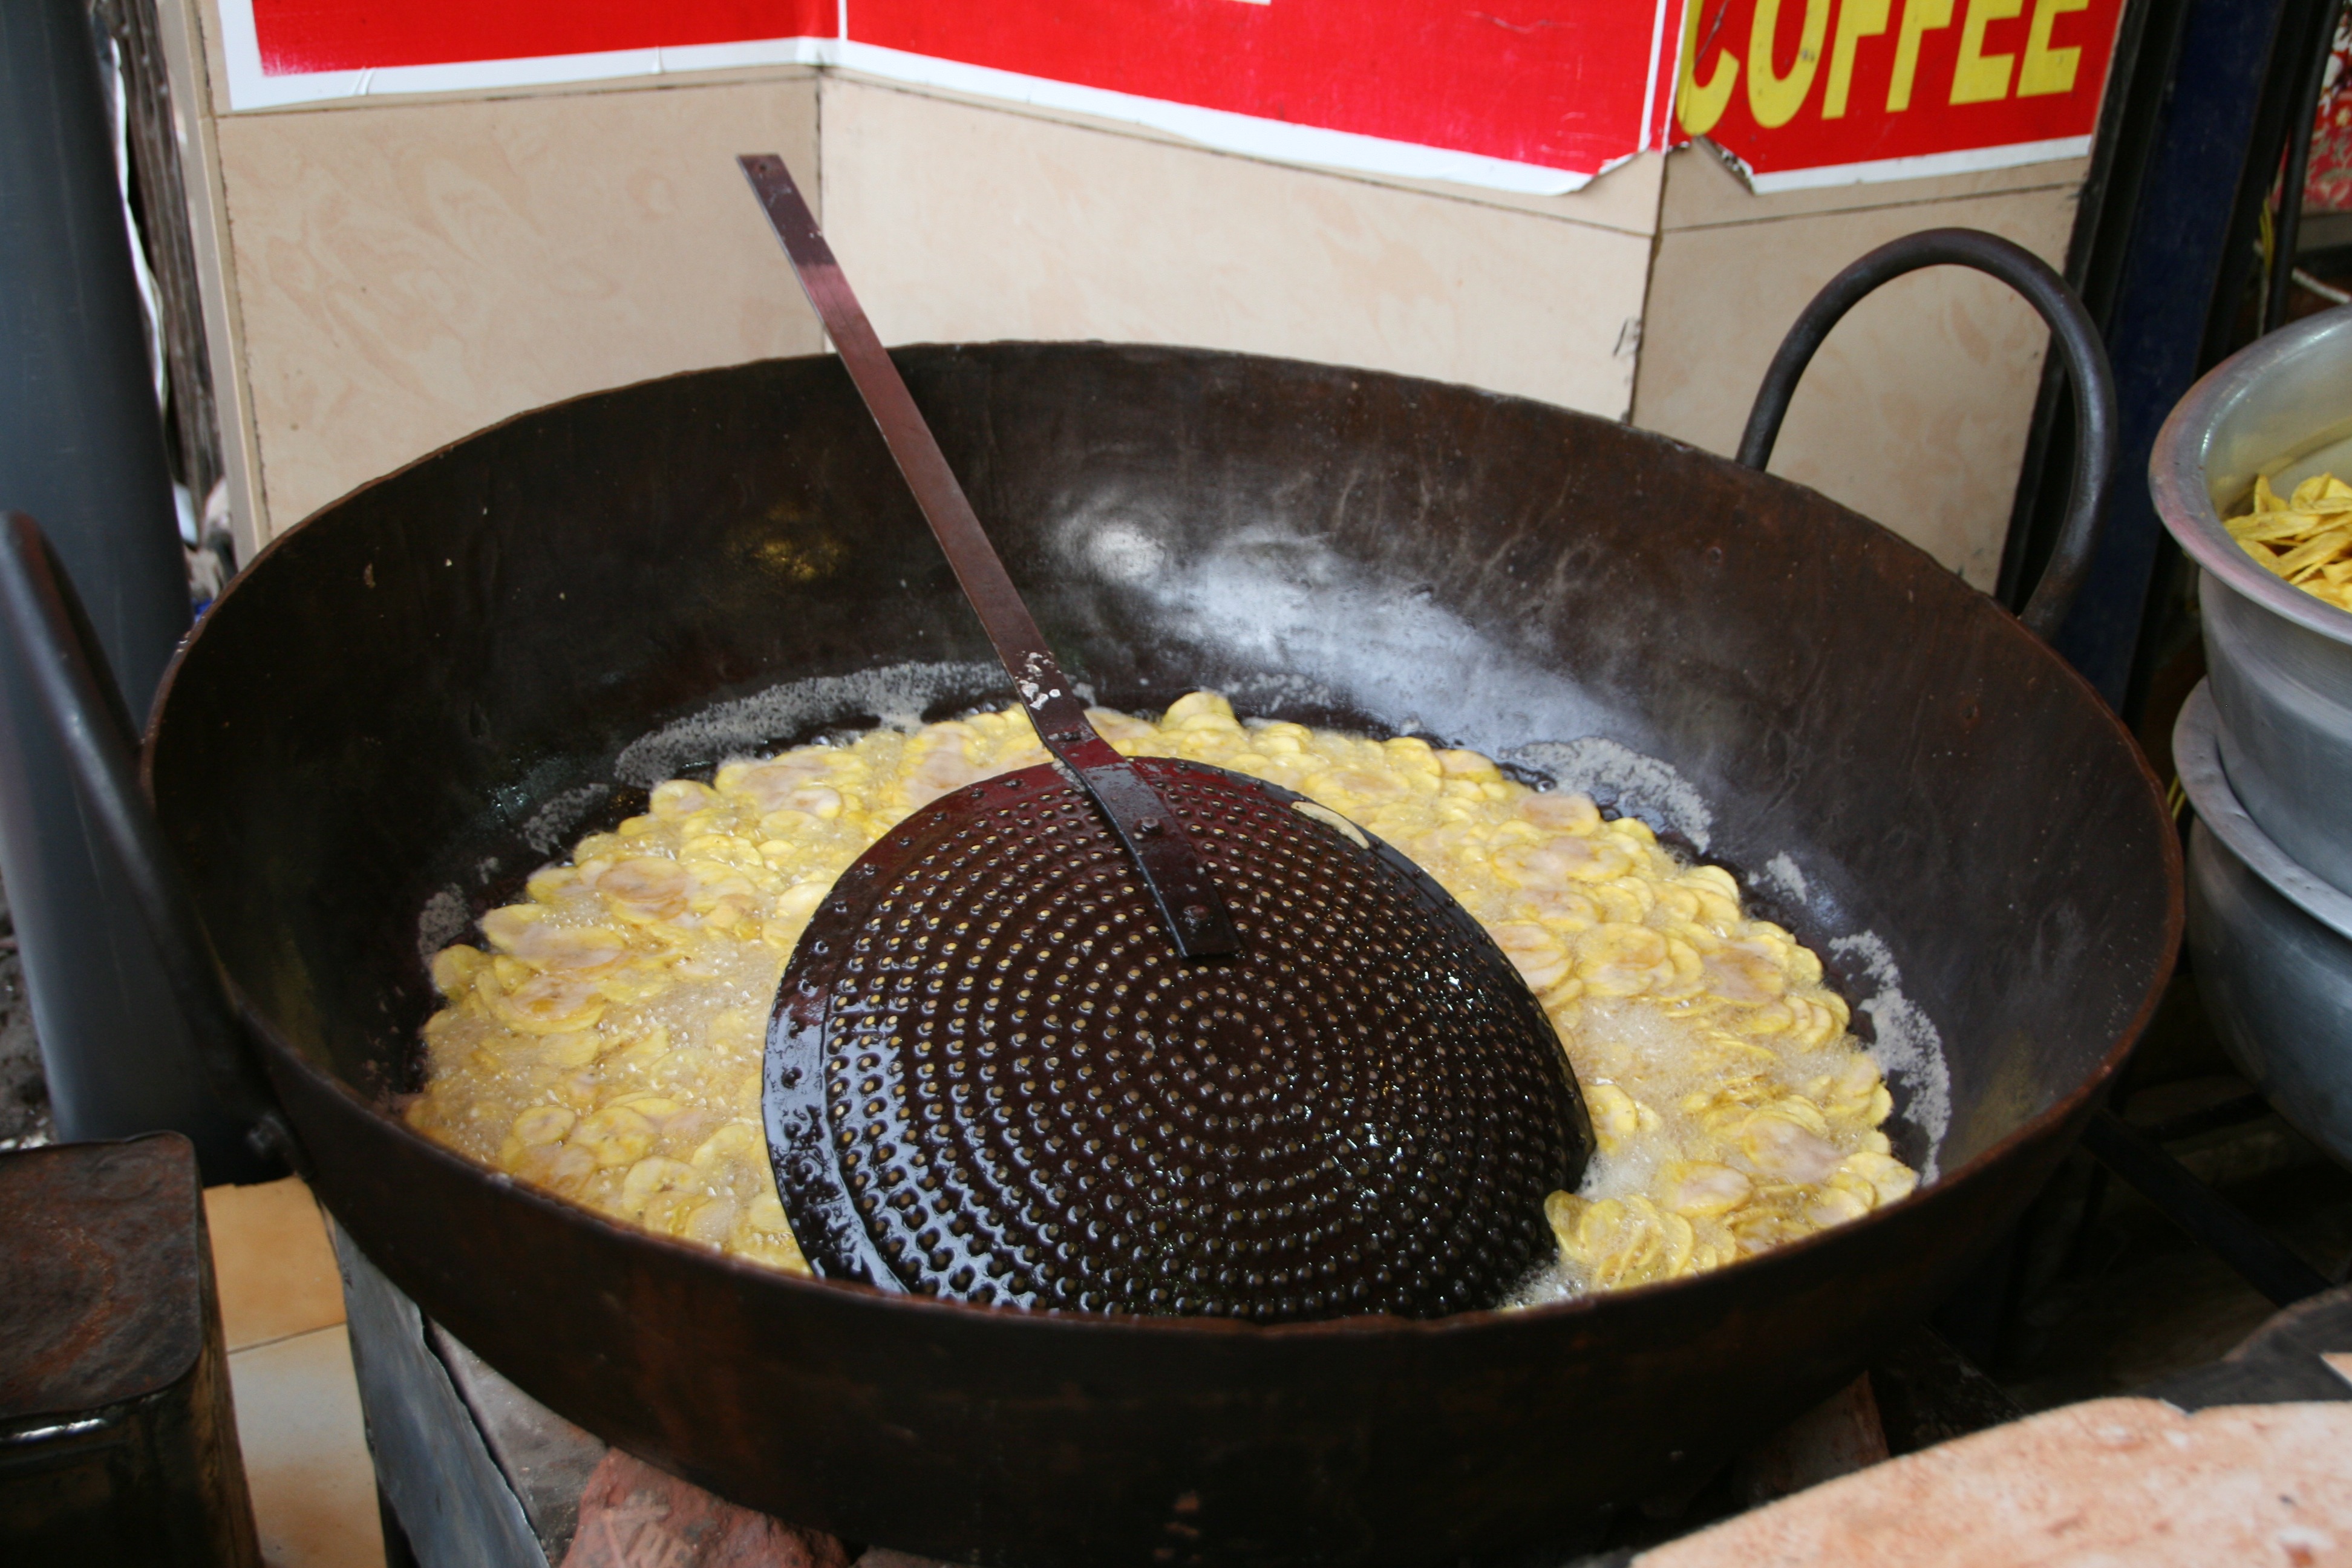
dish, food, cooking, produce, junk, black, yellow, banana, baking, cuisine, delicious, pan, preparation, wok, fried, salty, deep, tasty, snacks, fruits, foods, iron, edible, crispy, crunchy, chips, frying, preparing, oily, human action